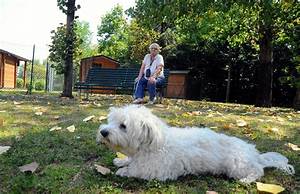
Label: dog